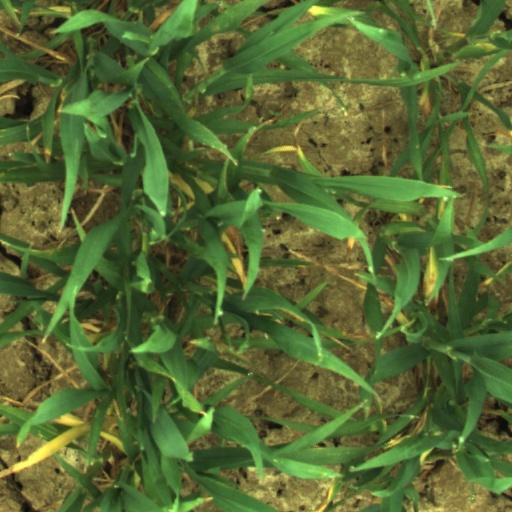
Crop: wheat